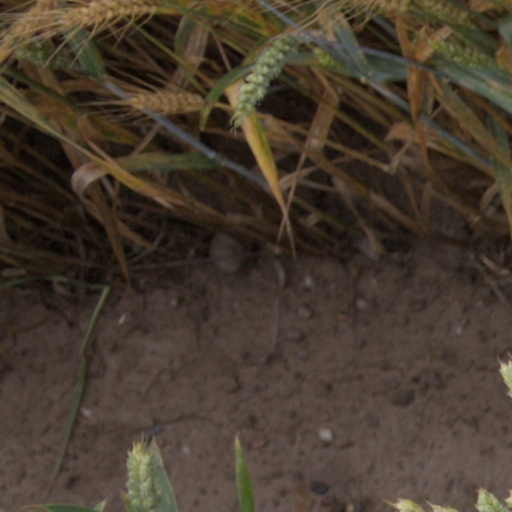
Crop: wheat